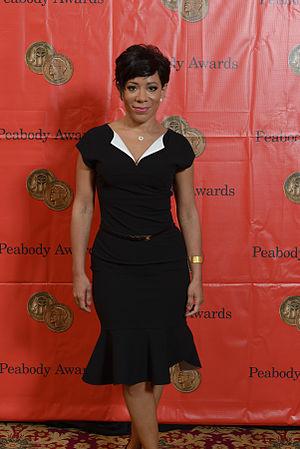
Selenis Leyva, née le 26 mai 1972 dans le Bronx, est une actrice de télévision et de cinéma américaine.